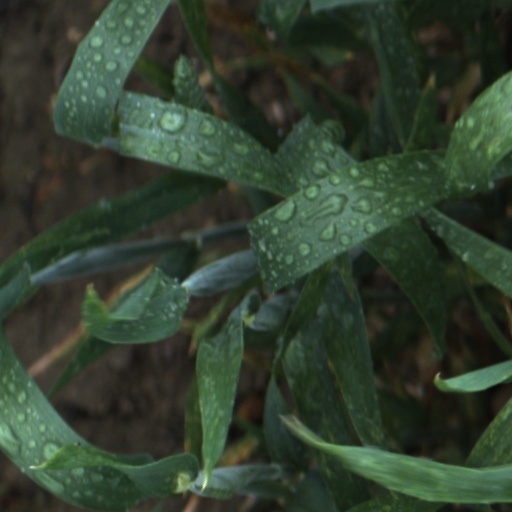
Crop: wheat